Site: brandenburg
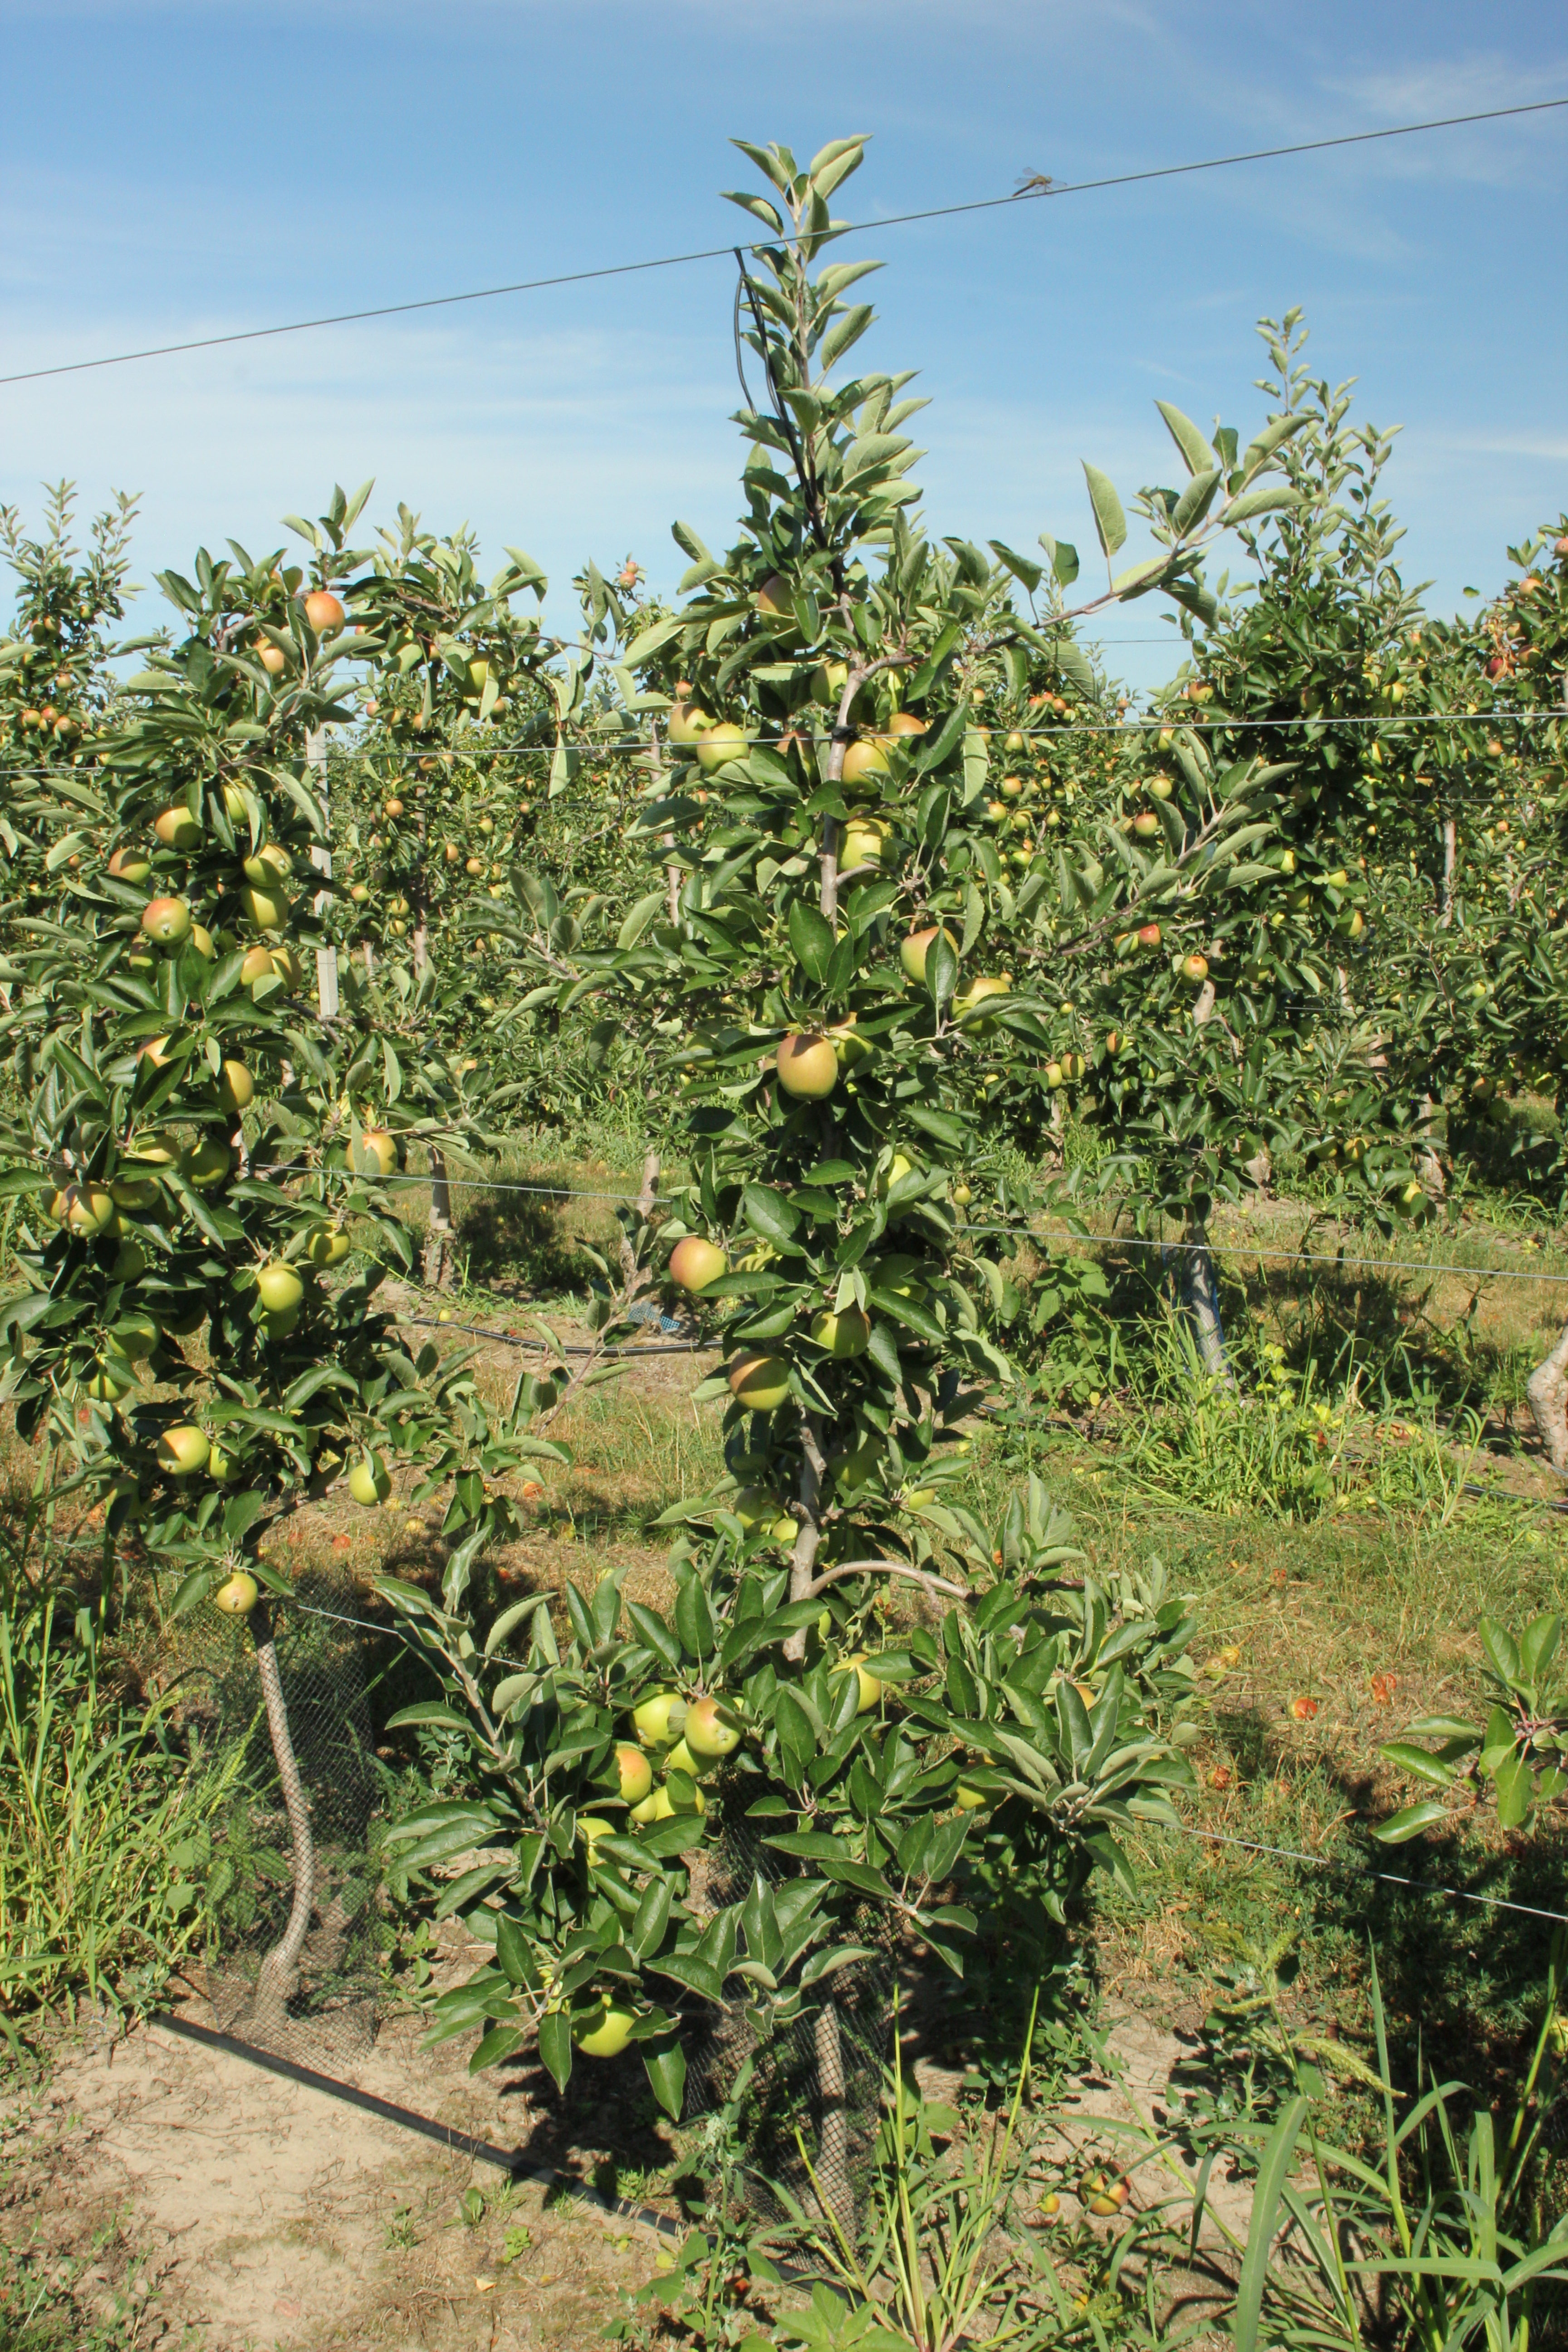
Growth stage (BBCH 77): Development of fruit